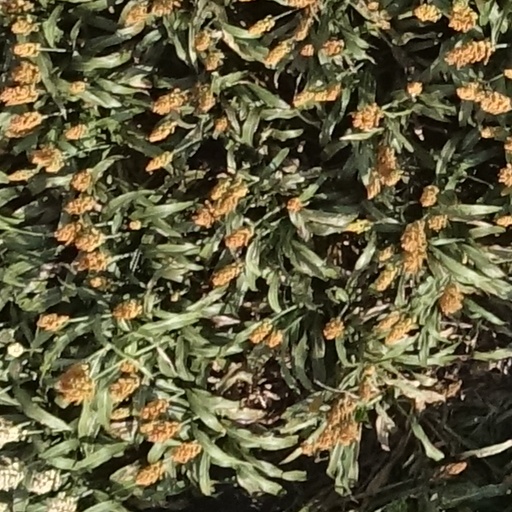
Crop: sorghum